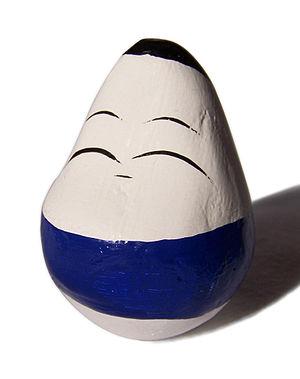
Un okiagari-koboshi ou okiagari-kobōshi est une poupée traditionnelle japonaise faite de papier mâché et conçue de telle façon à revenir en position verticale si elle est inclinée sur le côté. Les poupées okiagari-koboshi sont considérées comme porte-bonheur, symbole de persévérance et de résistance.